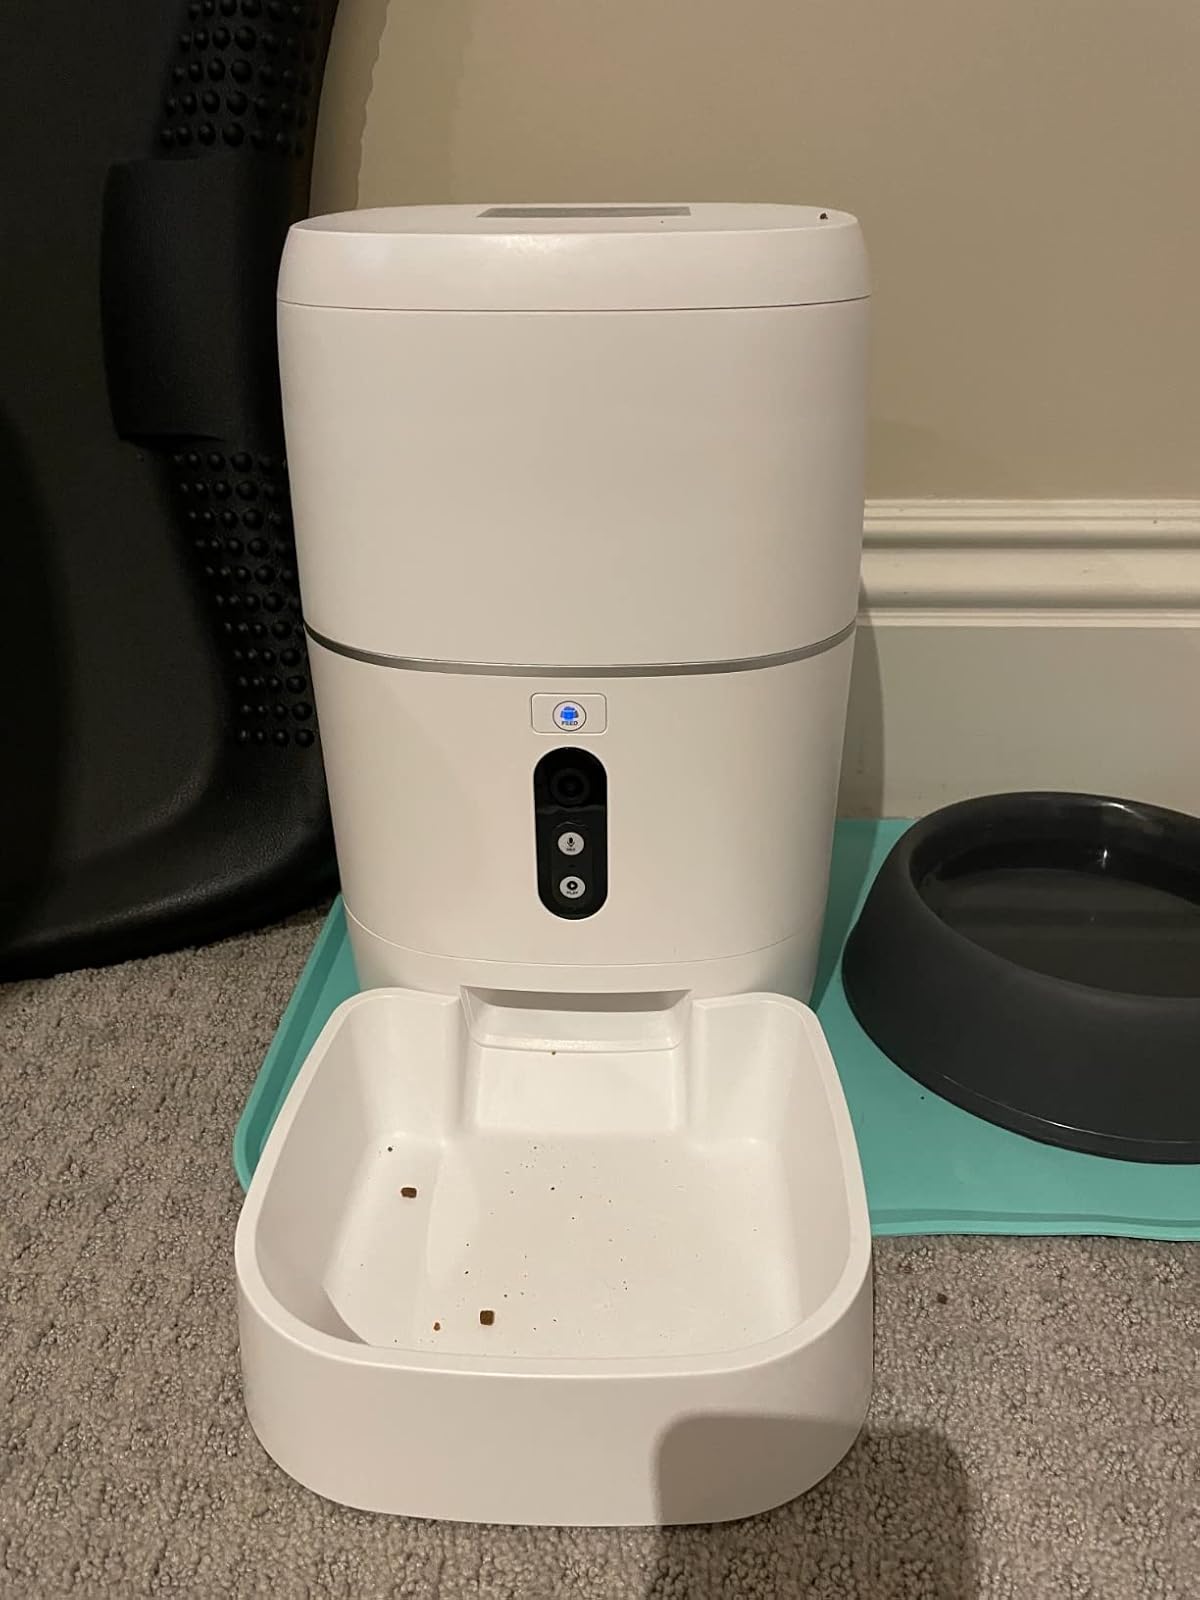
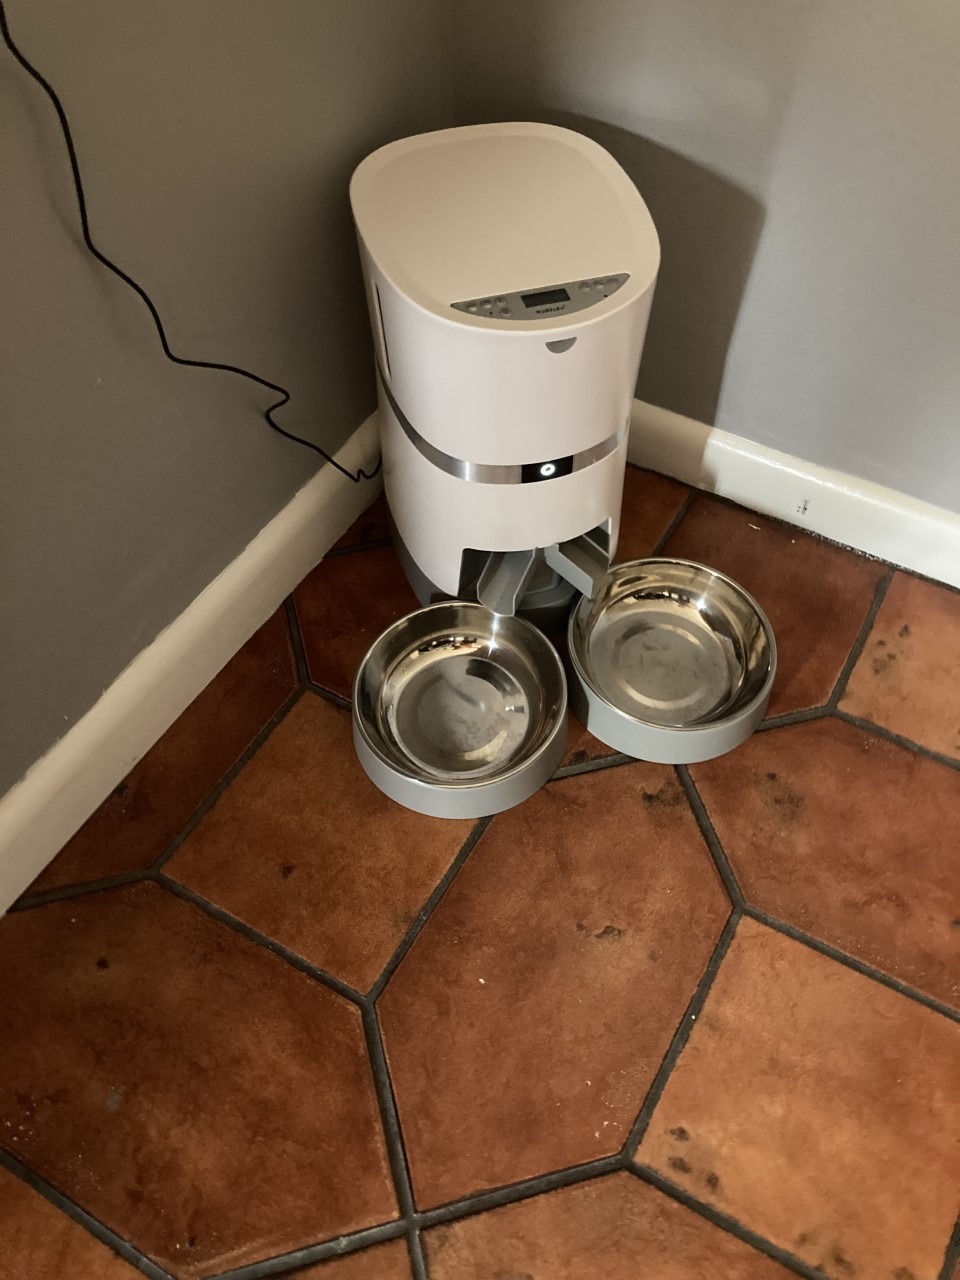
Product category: items_feeder
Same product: no